Morgan Creek (New Hope River tributary)

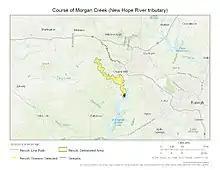
Course of Morgan Creek (New Hope River tributary)

Morgan Creek drains of area, receives about 47.5 in/year of precipitation, has a topographic wetness index of 433.06, and has an average water temperature of 14.91 °C. The watershed is 61% forested.